Sandro Nicević

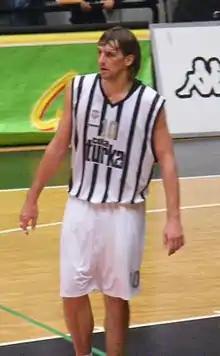
Nicević with Beşiktaş.

Sandro Nicević (born June 16, 1976, in Pula, SR Croatia, SFR Yugoslavia) is a retired Croatian professional basketball player, who last played for Orlandina Basket in the Italian Serie A.